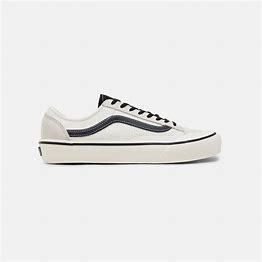
Brand: Vans
Model: Style 36